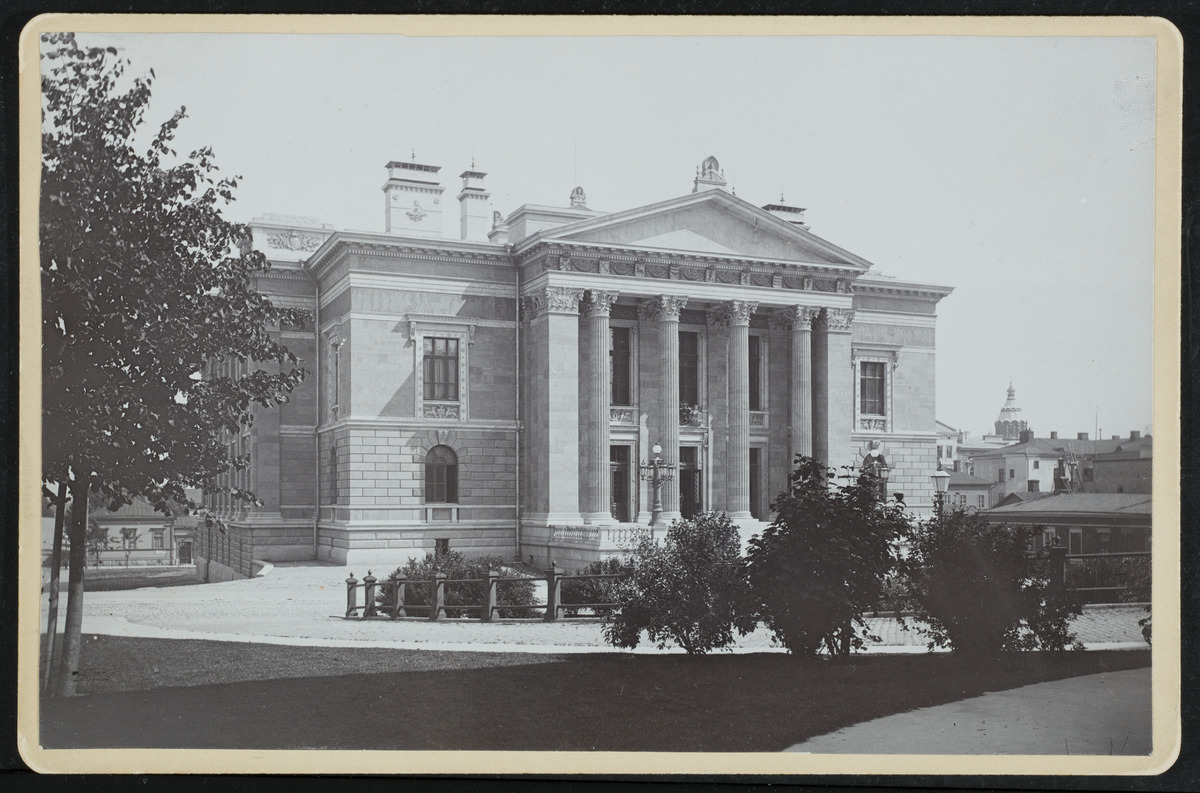
Säätytalo, Nikolainkatu 9 - 11 (= Snellmaninkatu)
sisällön kuvaus: Säätytalo, Nikolainkatu 9 - 11 (= Snellmaninkatu) mustavalkoinen
Kuvaaja: Ståhlberg, Karl Emil, valokuvaaja
Ajankohta: kuvausaika 1890 -luku
Paikka: Suomi, Uusimaa, Helsinki, Kruununhaka Helsinki, Snellmaninkatu 9-11
Aiheet: valtiopäivät säätyvaltiopäivät, kansaedustuslaitokset